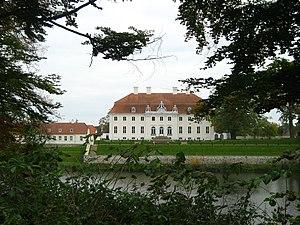
La famille von Wartensleben est une famille de la noblesse immémoriale du Magdebourg élevée au titre de comte le 1ᵉʳ janvier 1703 par le roi de Prusse. Leur titre est reconnu aussi par le Saint-Empire romain germanique, avec armoiries, le 29 mars 1706.